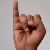
The image shows a hand gesture representing the letter 'I' in Indian Sign Language.